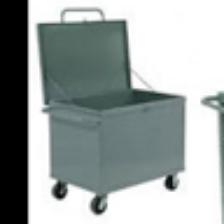
Label: NonHuman